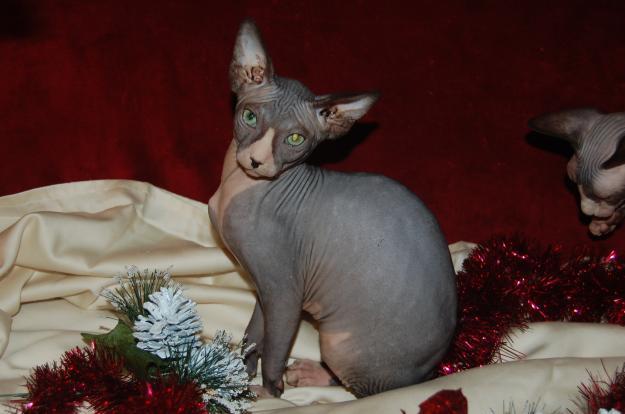
Breed: Sphynx